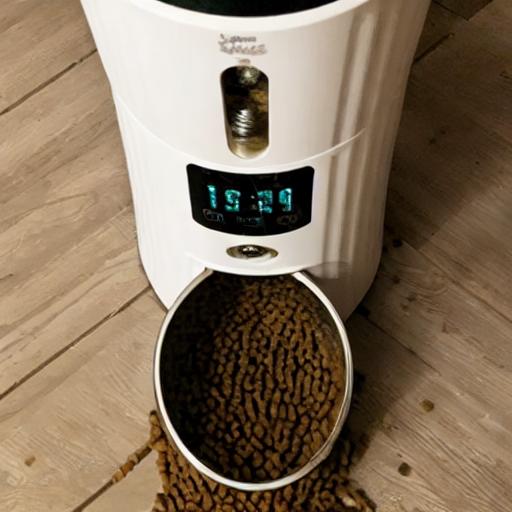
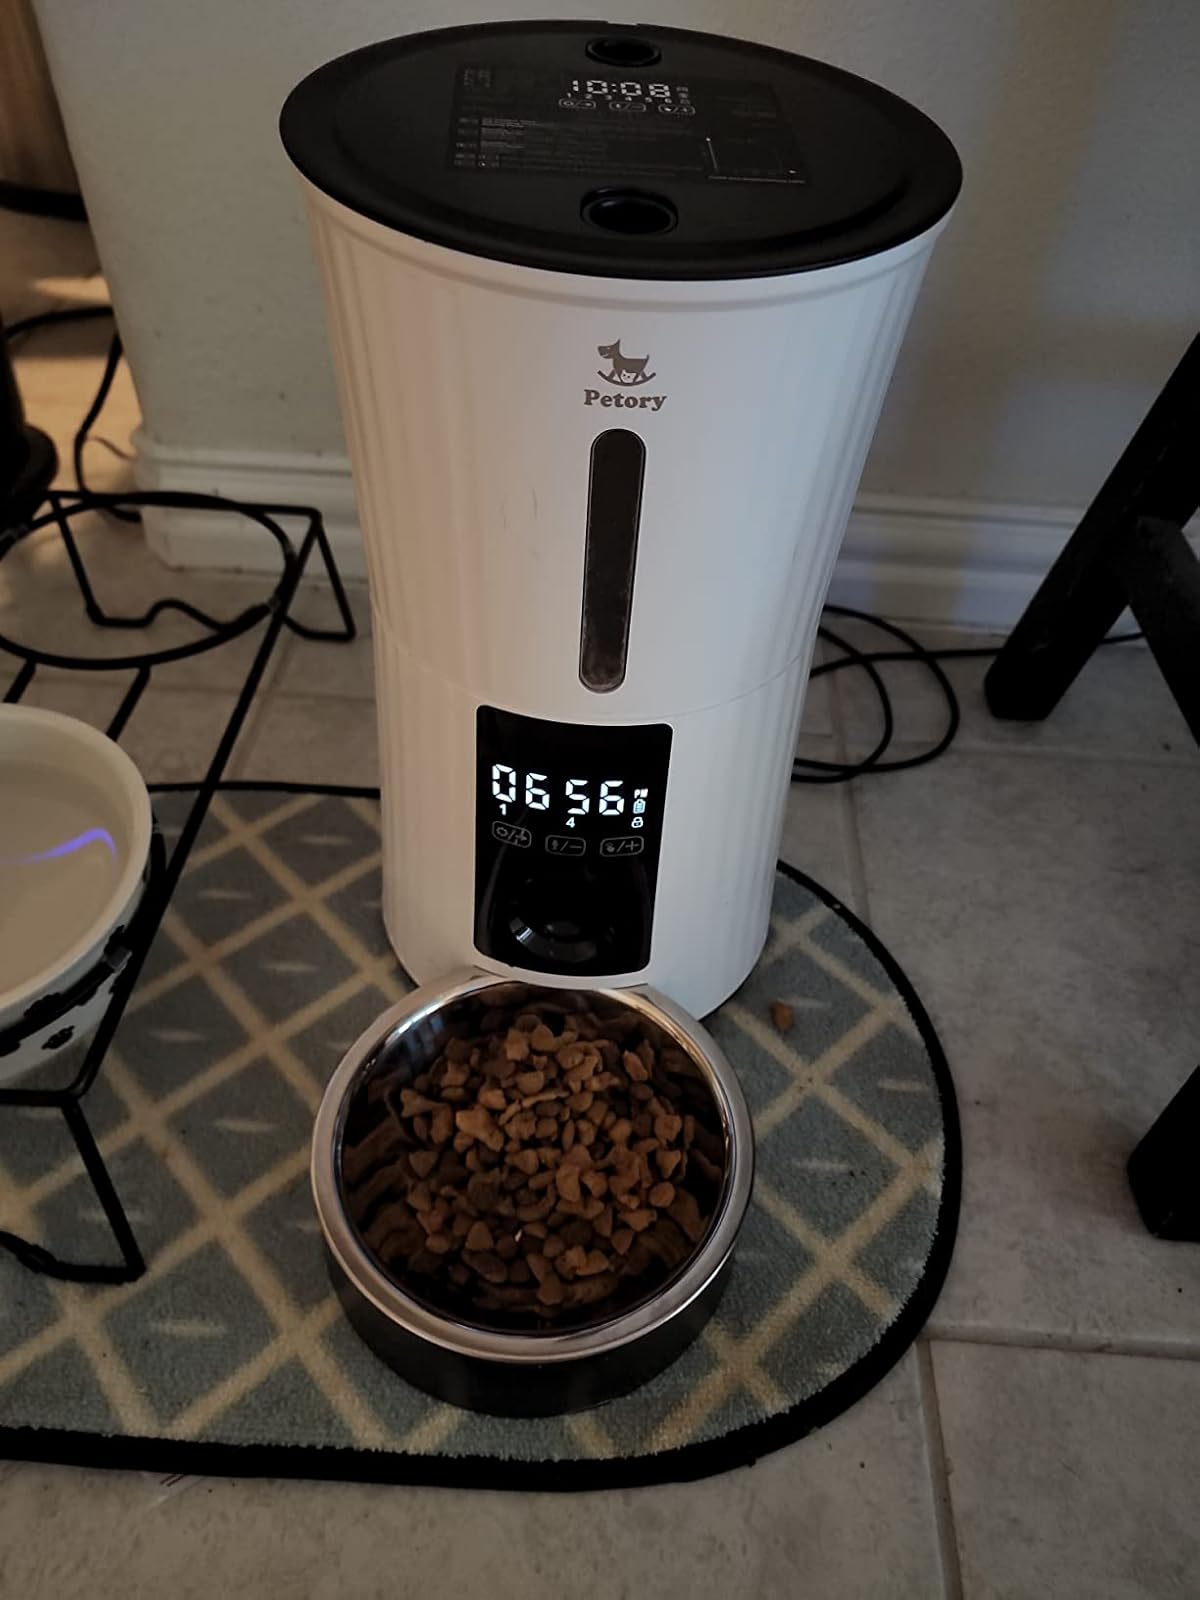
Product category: items_feeder
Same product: no